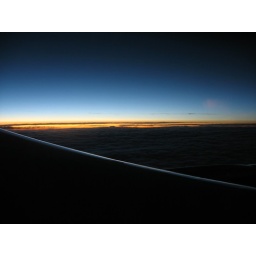
This is the sky above the atlantic ocean, as we were flying East.